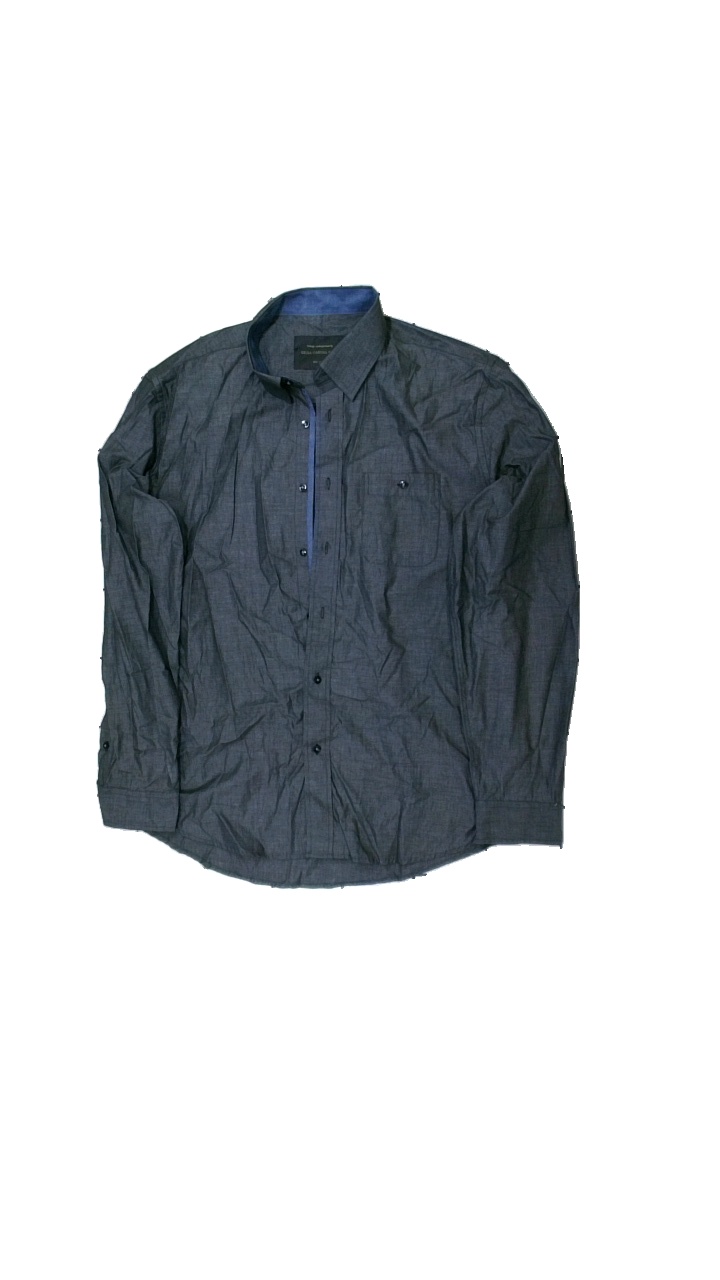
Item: Shirt (Men)
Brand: Skill
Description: grå blå skjorta med svarta knappar
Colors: Grey, Blue
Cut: Regular
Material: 60% bomull 40% polyester
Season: All
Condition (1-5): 5
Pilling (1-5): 5
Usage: Reuse
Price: <50